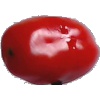
Label: Tomato 2